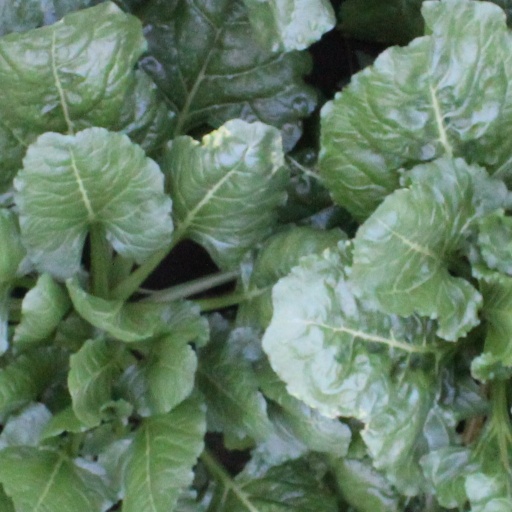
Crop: sugar beet